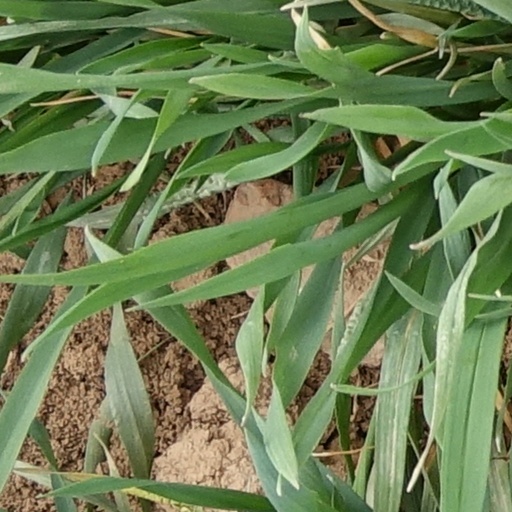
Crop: wheat